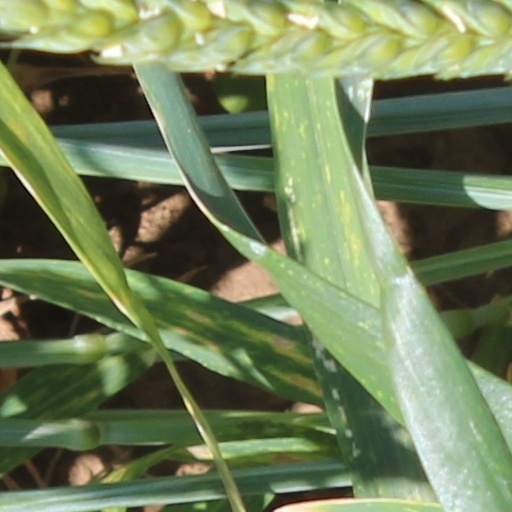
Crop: wheat